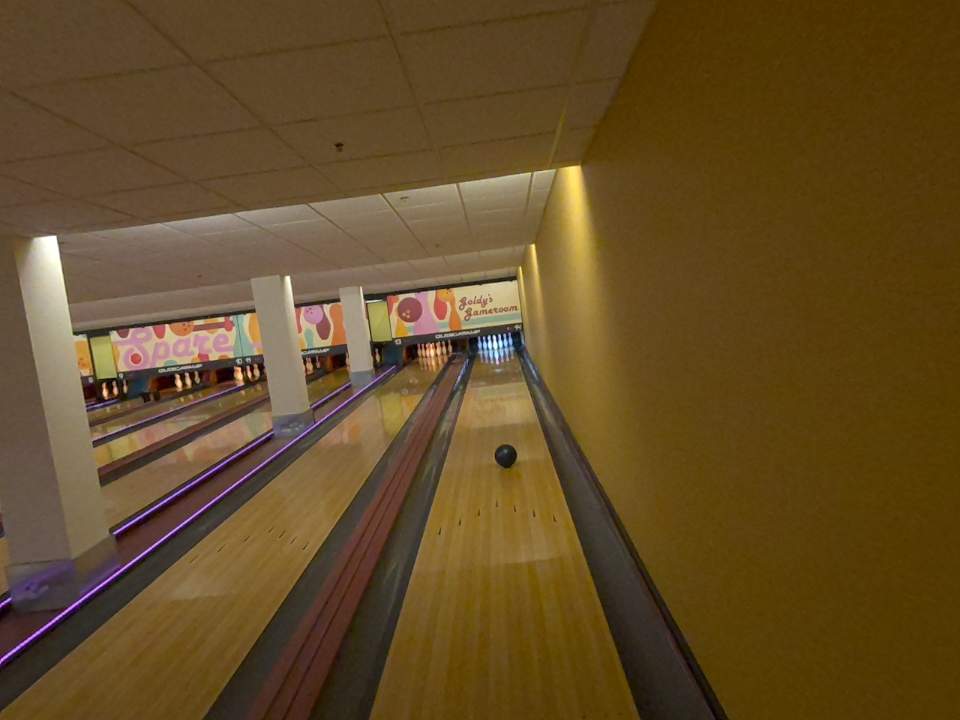
Object: bowling_ball